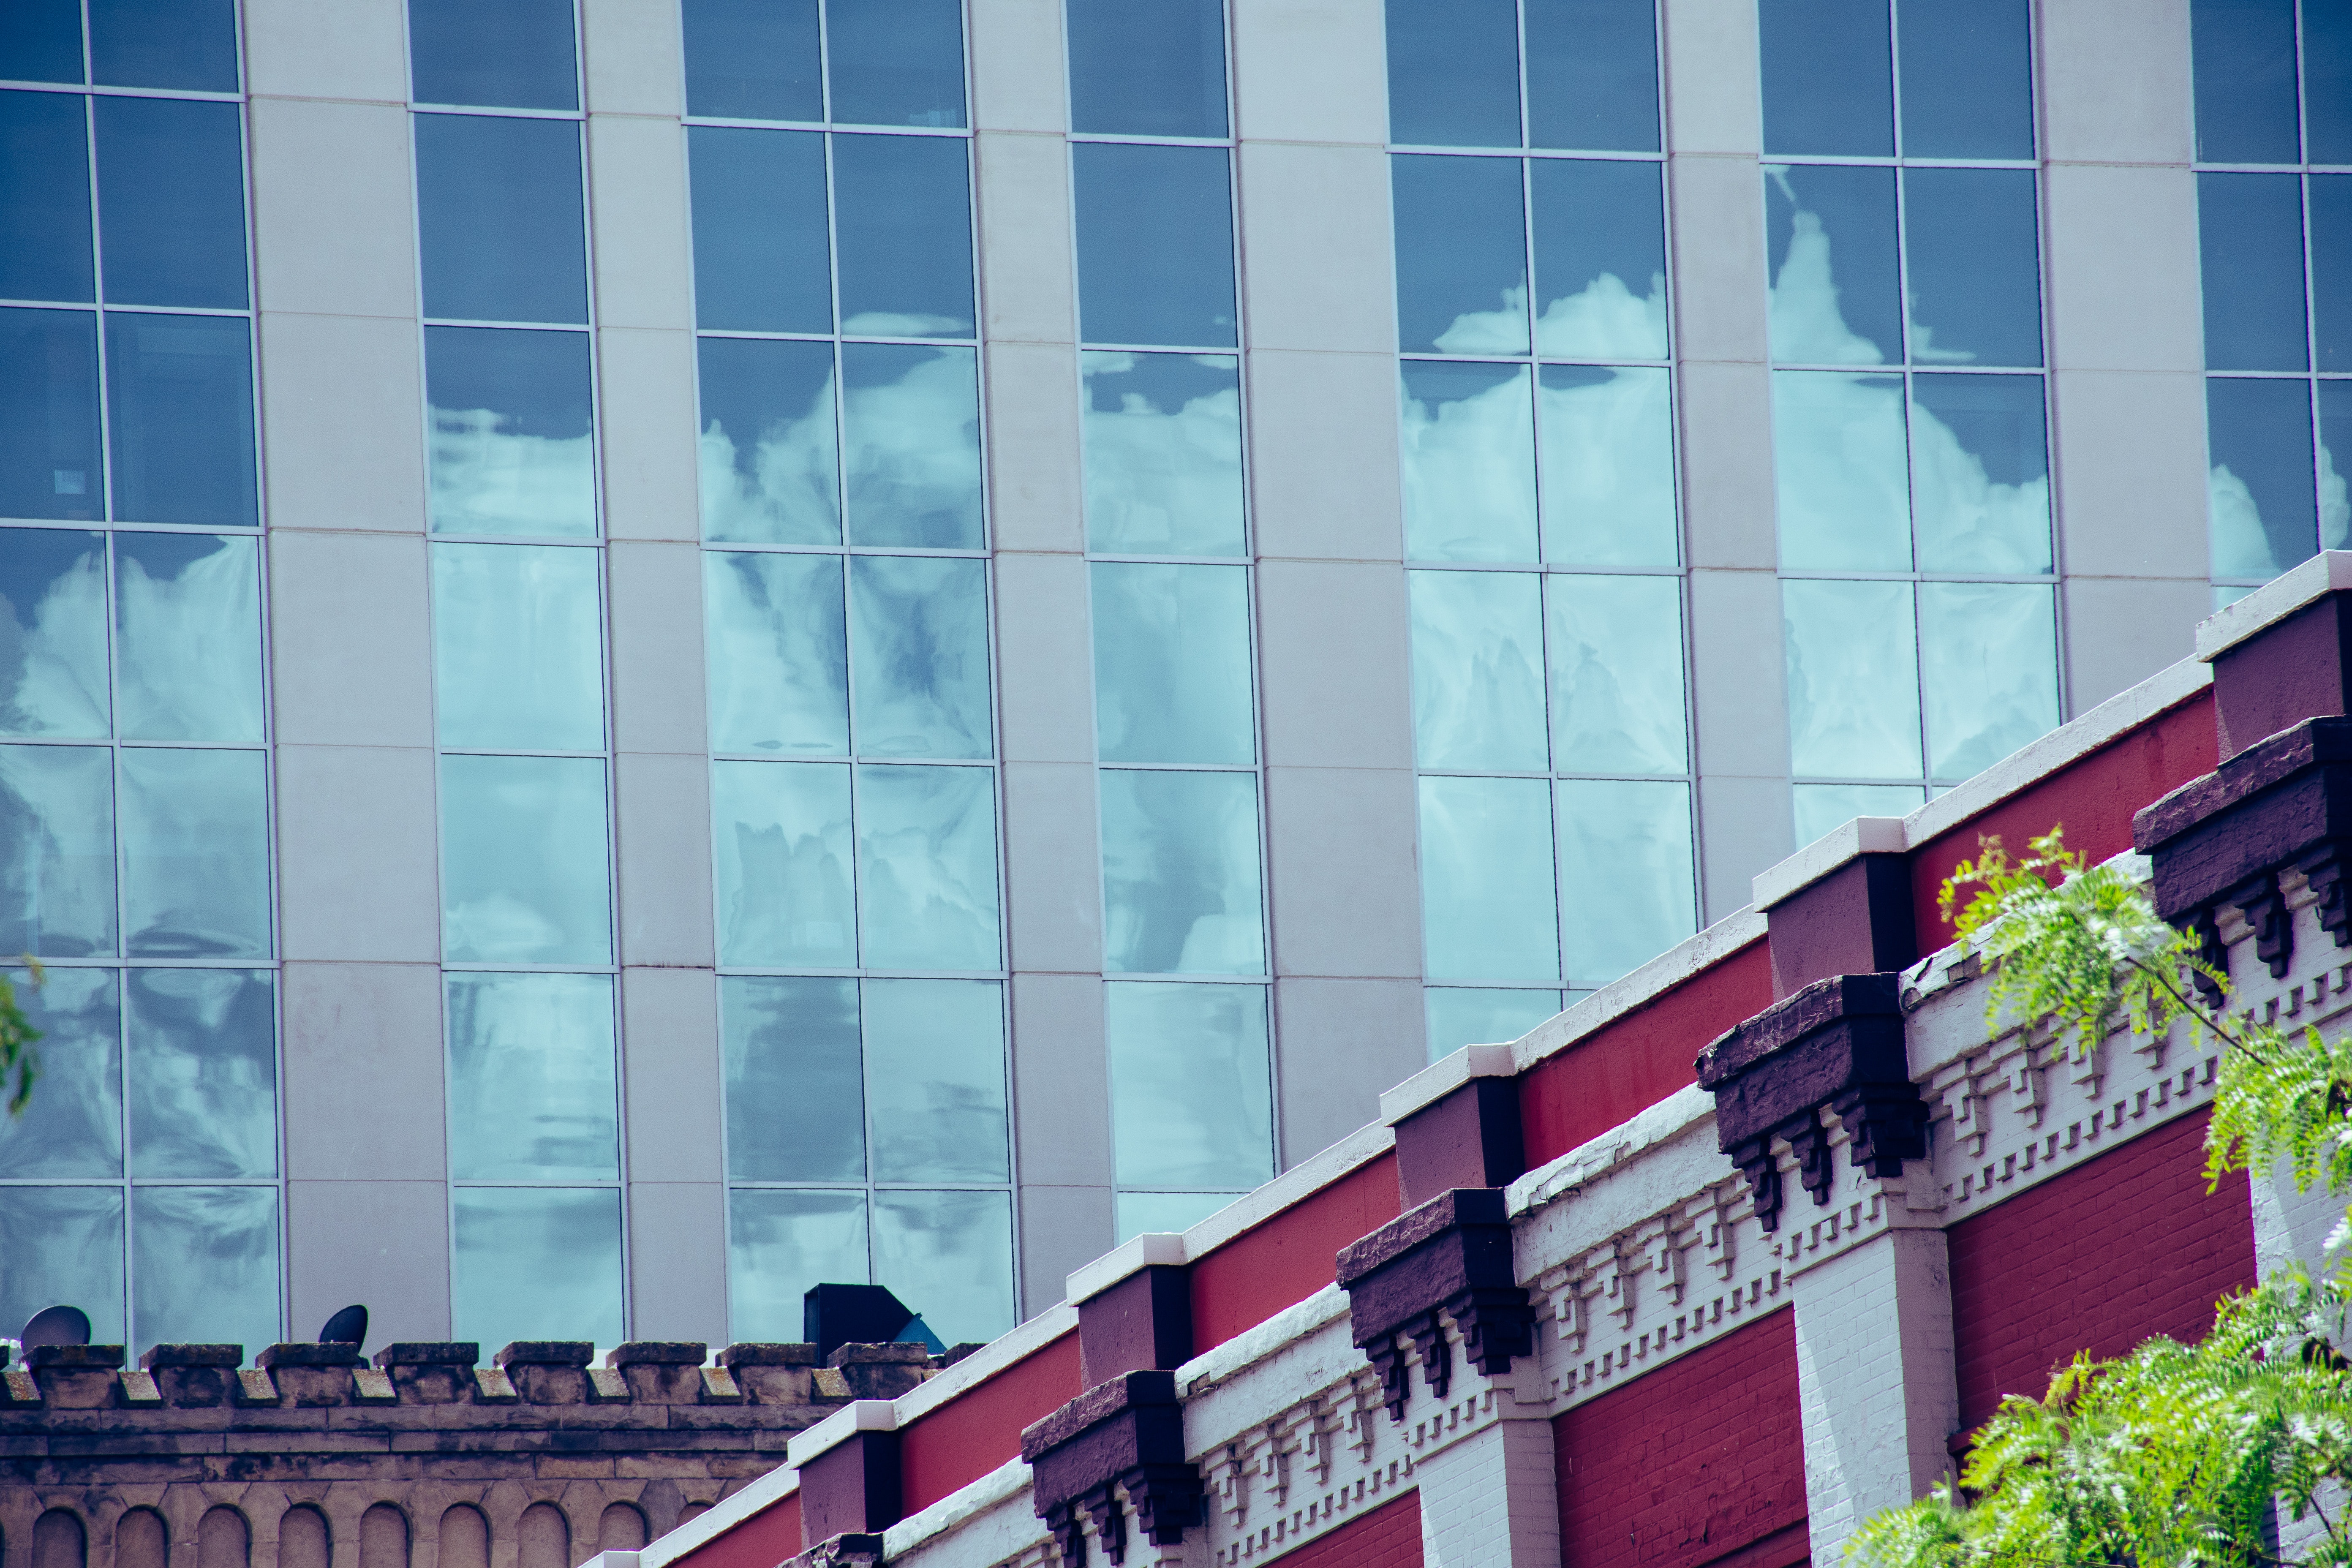
reflection, daytime, blue, architecture, sky, urban area, facade, line, glass, building, metropolitan area, commercial building, wall, window, tree, design, Material property, city, cloud, real estate, corporate headquarters, daylighting, plant, Window film, headquarters, Transparent material, house, tower block, metropolis, metal, mixed use